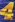
Number: 4